418th Flight Test Squadron

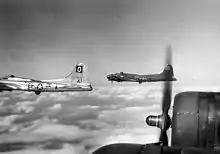
100th Bombardment Group B-17s on a combat mission

The squadron established itself at its combat station, RAF Thorpe Abbotts, on 9 June 1943, flying its first combat mission on 25 June. Until the end of the war, the squadron was primarily employed in the strategic bombing campaign against Germany. Until January 1944, it concentrated its operations on airfields in France, and industrial targets and naval facilities in France and Germany. On 17 August 1943, it participated in an attack on a factory manufacturing Messerschmitt Bf 109 fighters in Regensburg, Germany, which seriously disrupted production of that plane. Although the mission called for fighter escort, the fighter group assigned to protect the squadron's formation missed the rendezvous and the wing formation proceeded to the target unescorted. Enemy fighter opposition focused on the low "box", formed in part by the squadron. Ten of the 21 Flying Fortresses flown by the 100th Group were lost on this mission. Unknown to AAF intelligence at the time, the attack also destroyed almost all of the fuselage construction equipment for Germany's secret Me 262 jet fighter. Rather than returning to England, the unit turned south and recovered at bases in North Africa. For this action, the squadron was awarded the Distinguished Unit Citation (DUC).